The White Spider

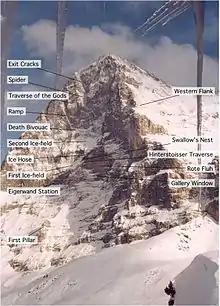
"Nordwand" (north face) of the Eiger, with a diagram showing the route established during the events written about in "The White Spider". The Spider ice-field is located on the peak's upper left.

The White Spider (1959; with chapters added in 1964; original title: Die Weisse Spinne) is a non-fiction book by Heinrich Harrer that describes the first successful ascent of the infamous north face ("Nordwand") of the Eiger, a mountain in the Berner Oberland of the Swiss Alps, with sections devoted to the history of mountaineering in the area.